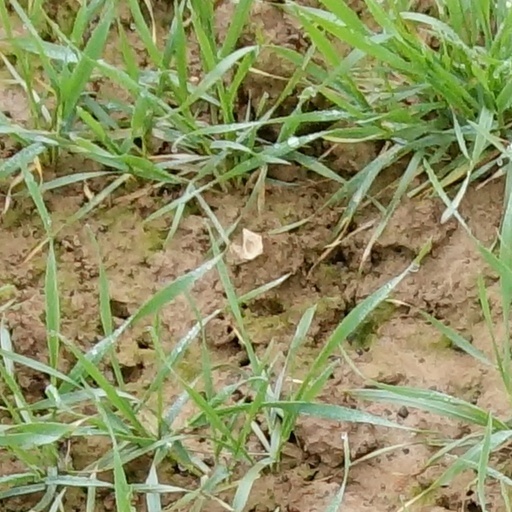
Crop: wheat